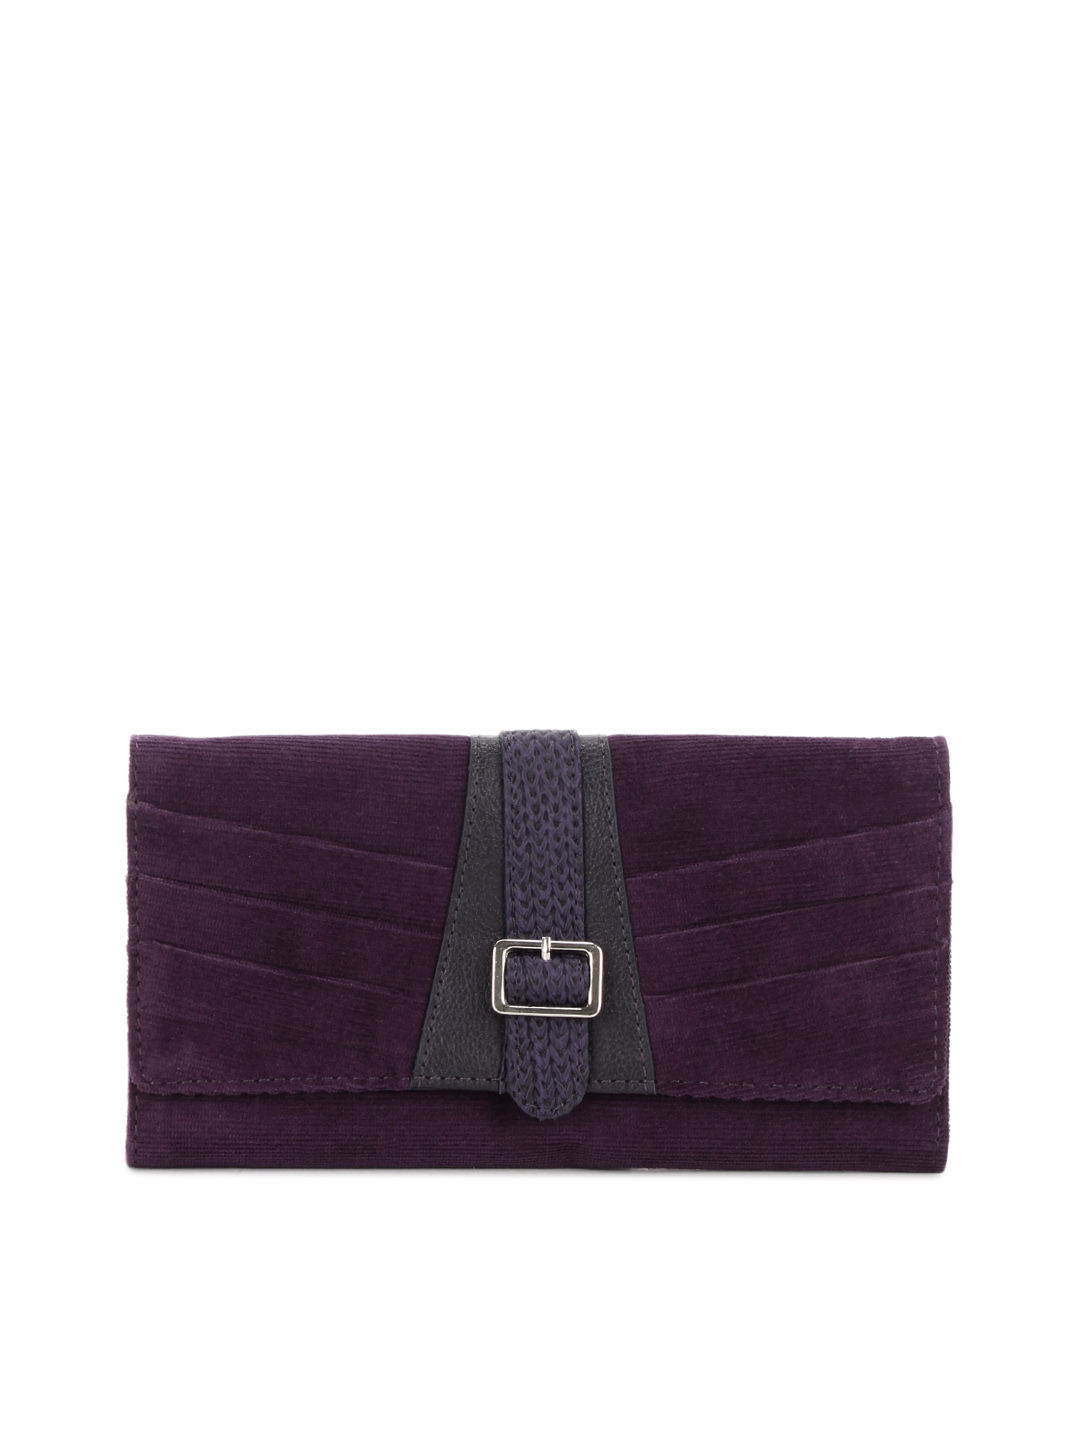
Baggit Women Bonkers Baby Purple Wallet
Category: Accessories / Wallets / Wallets
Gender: Women
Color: Purple
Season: Summer 2012
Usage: Casual